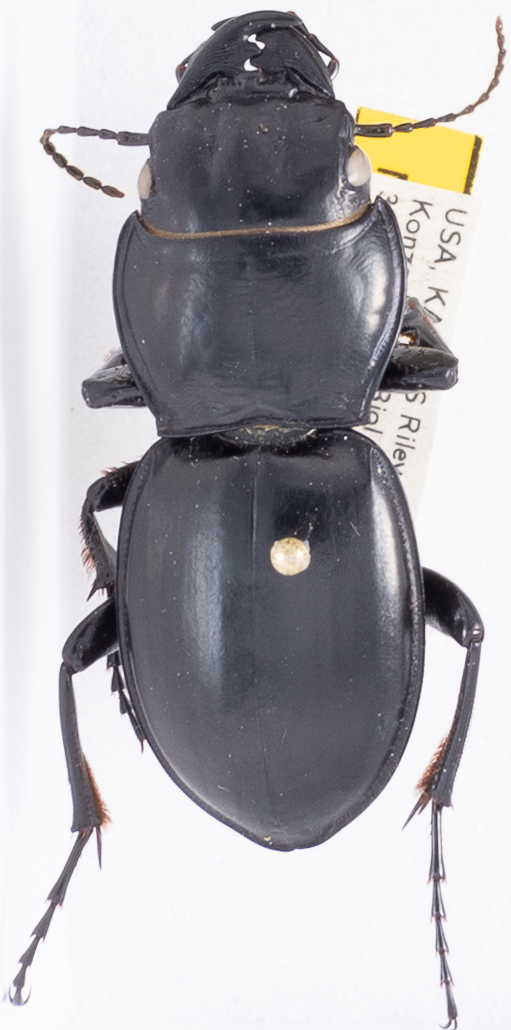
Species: Pasimachus californicus
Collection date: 2018-08-16
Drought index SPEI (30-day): -0.608
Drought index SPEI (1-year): -2.09
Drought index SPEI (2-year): -1.45